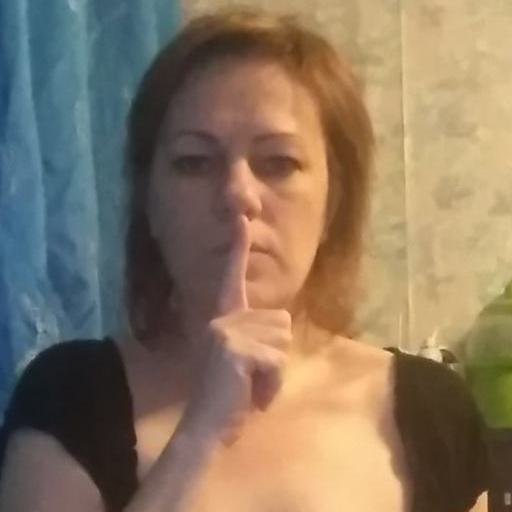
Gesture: mute